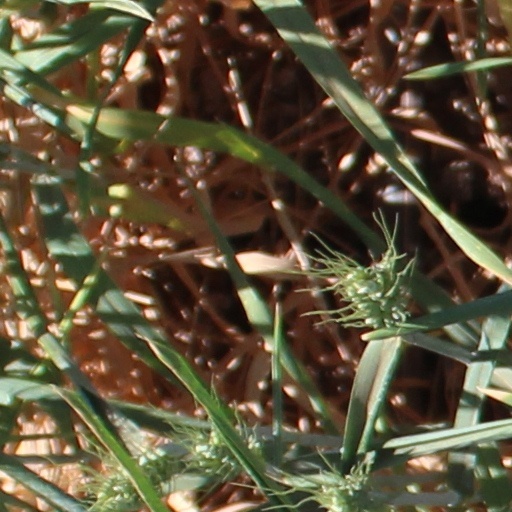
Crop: wheat